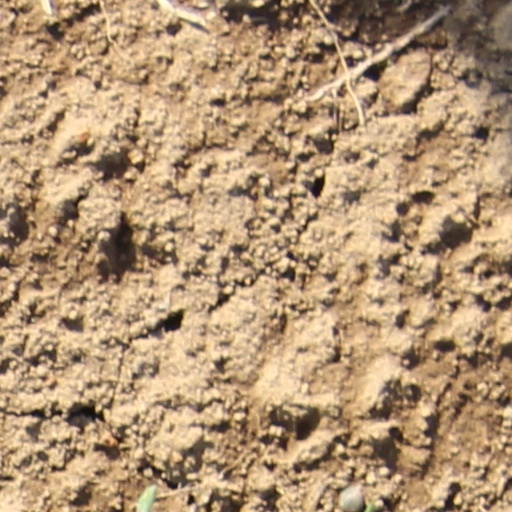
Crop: wheat